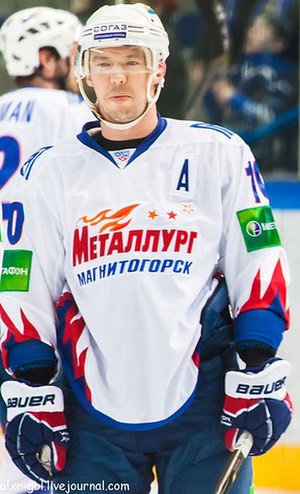
HK Metallurg Magnitogorsk
Hokkejnyj Klub Metallurg, russisk: Хоккейный Клуб «Металлург», er en professionel russisk ishockeyklub, der spiller i den Kontinentale Hockey-Liga. Klubben blev stiftet i 1950 og har hjemmebane i Arena Metallurg i Magnitogorsk.